William Thorson

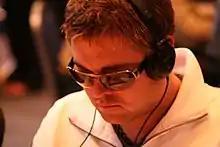
Thorson at EPT Grand Final, Monte Carlo, 2008

William Thorson (born c. 1983) is a Swedish professional poker player from Varberg, Sweden and a three time European Poker Tour (EPT) final table participant who, in the 2006 World Series of Poker (WSOP) Main Event, finished in 13th place.